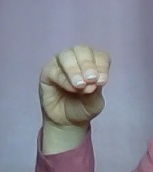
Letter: ha